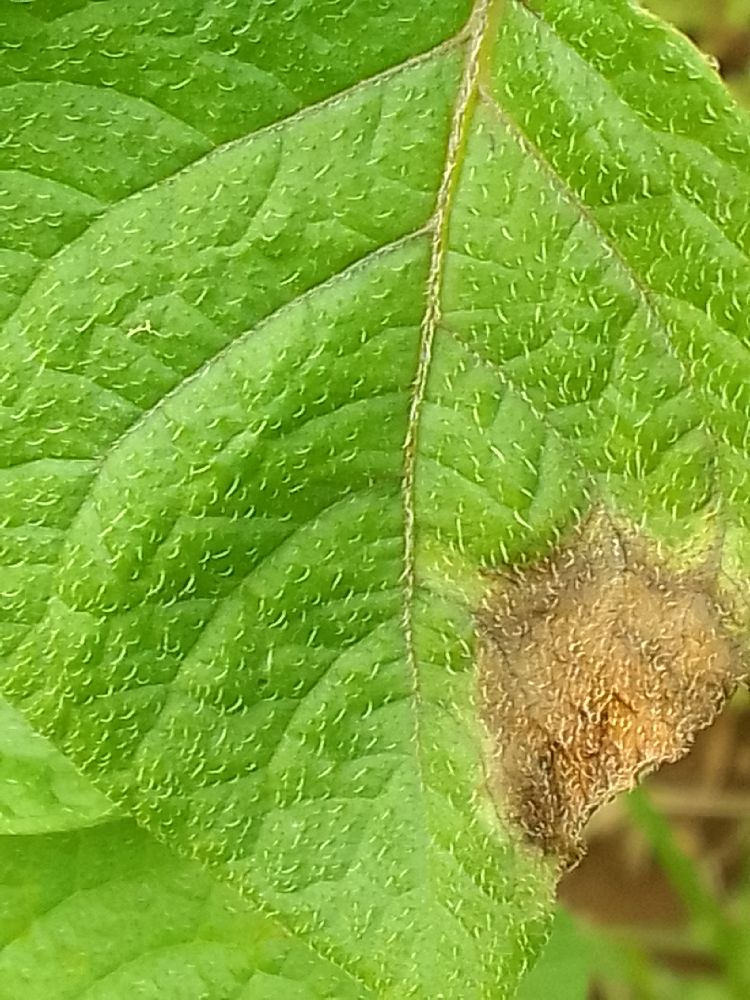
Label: Late blight